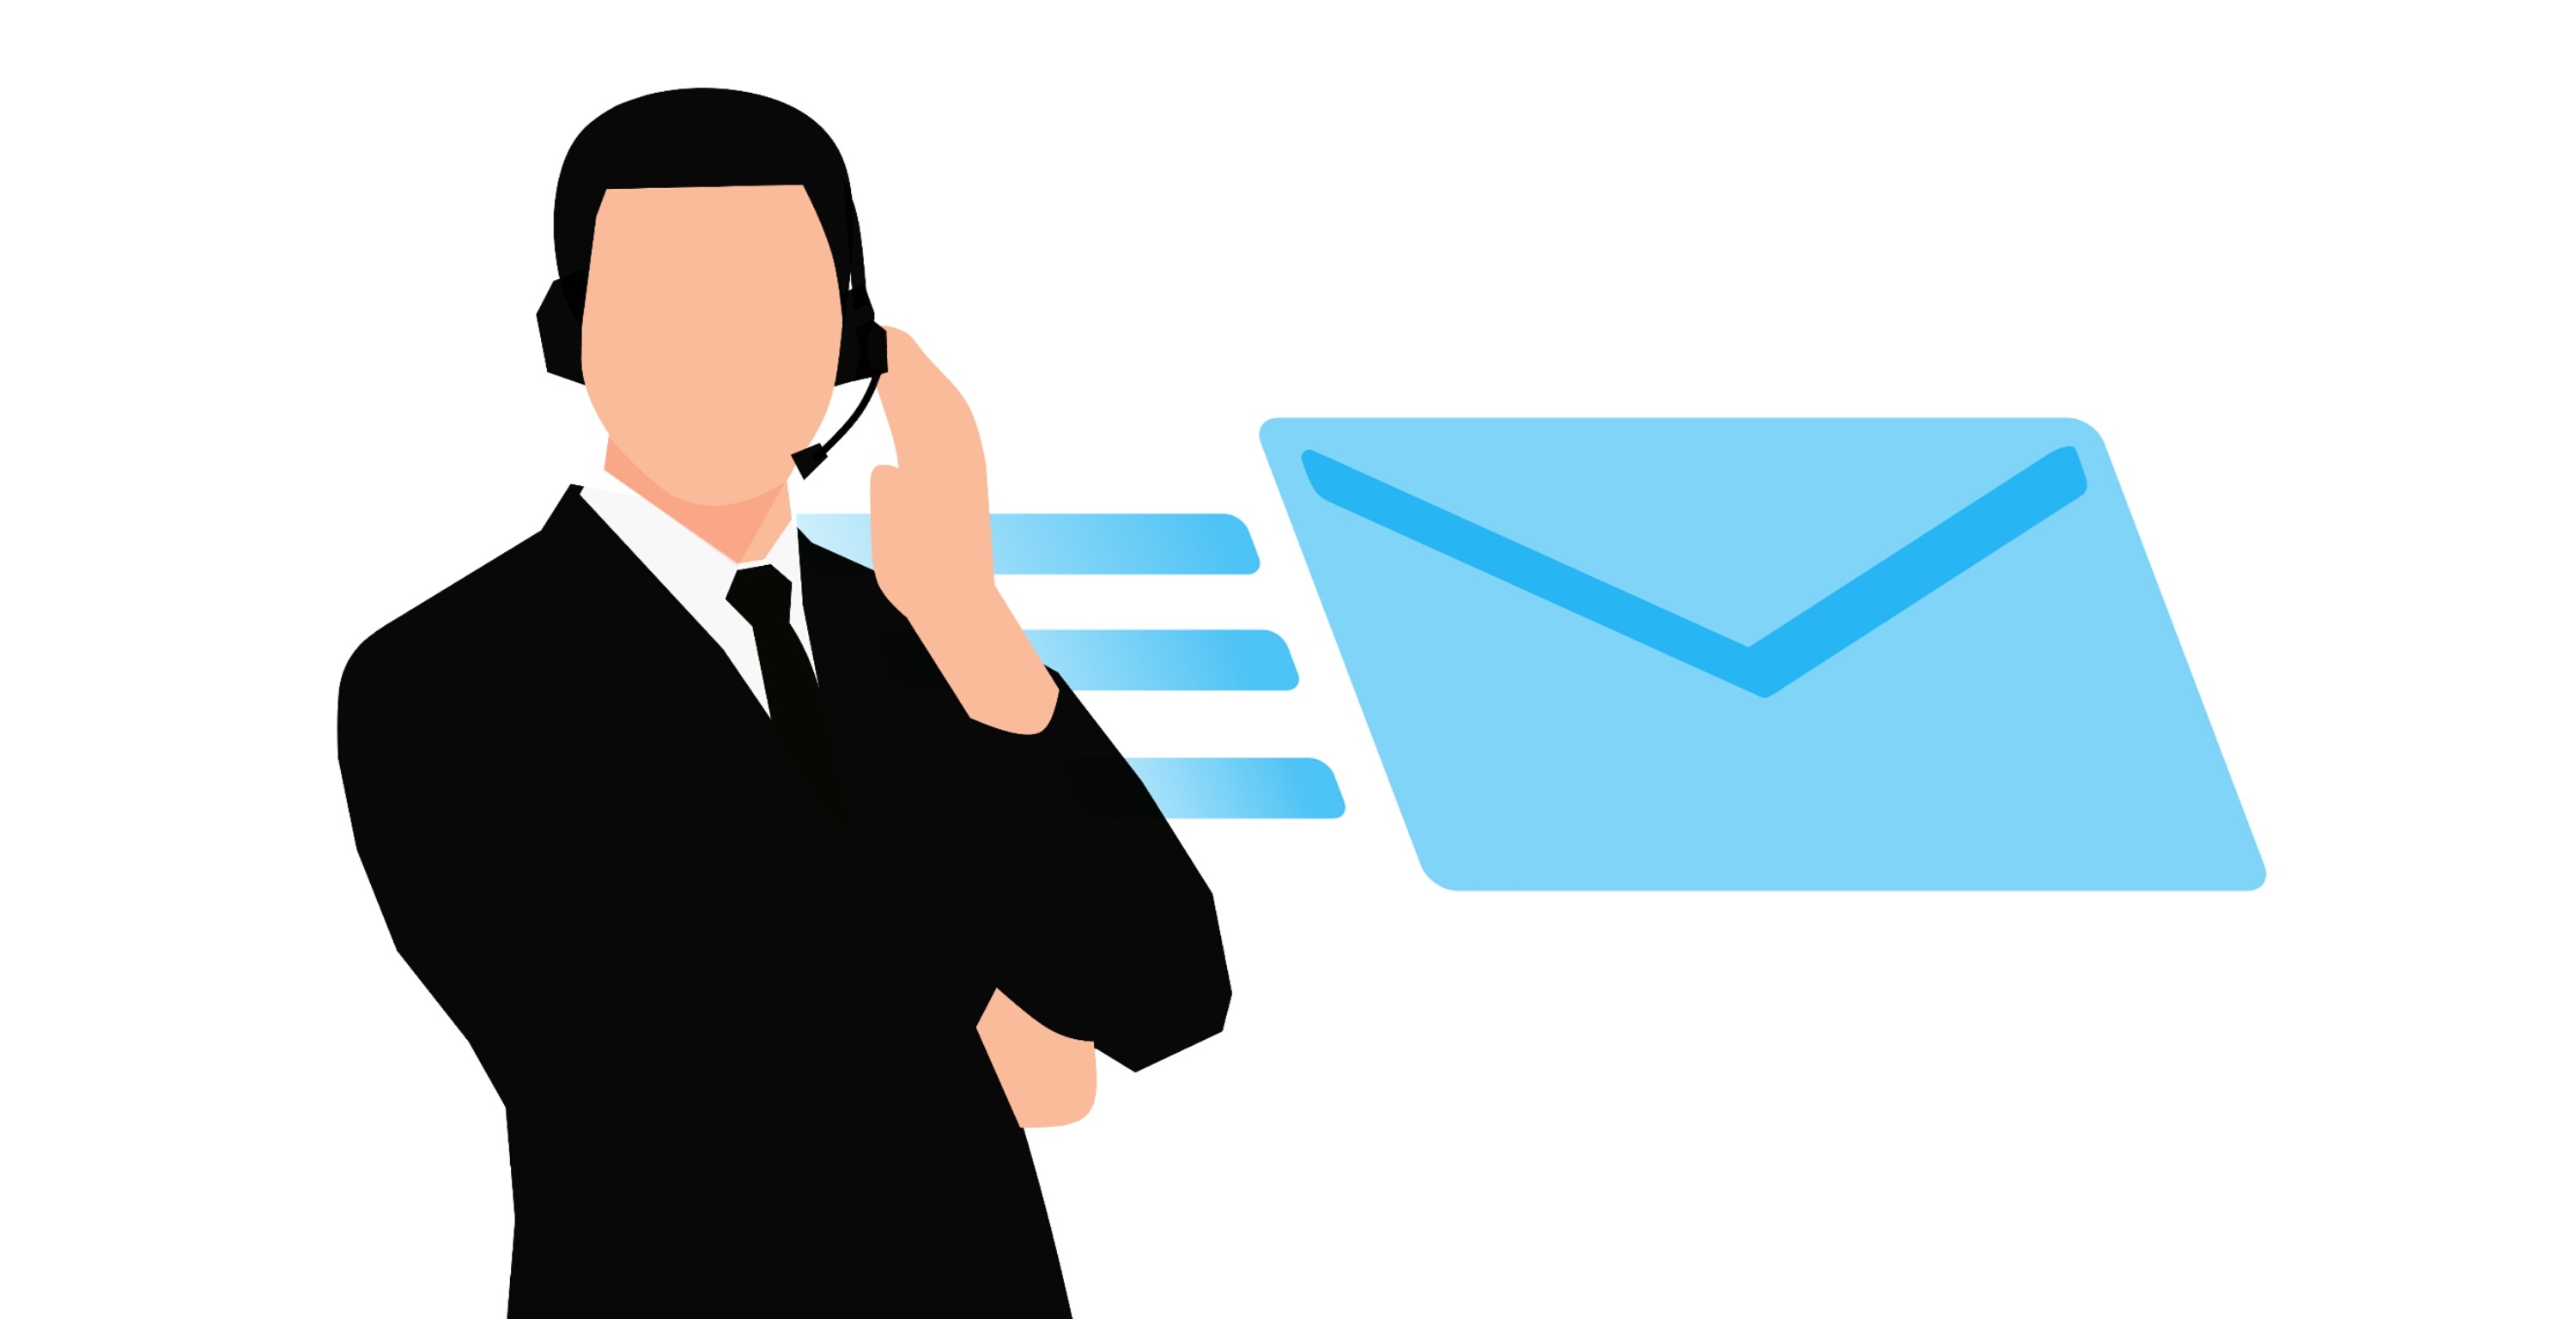
delivery, shipping, courier, shipment, package, order, holding, cardboard, container, pack, transportation, delivering, box, postal, post, service, mail, advise, advisor, support, call center, product, public speaking, business, standing, businessperson, communication, white collar worker, conversation, human behavior, job, organization, orator, font, management